Yossi Atia

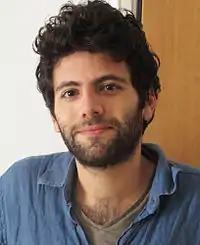
Yossi Atia

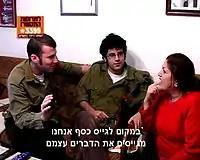
Yossi Atia and Itamar Rose in the movie Sherutrom, 2006

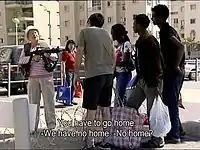
Yossi Atia and Itamar Rose in the movie Darfur, 2008

Yossi Atia (born in 1979 in Jerusalem), is an Israeli artist, active primarily as a film director, video artist, and actor.